Northgate Computer Systems

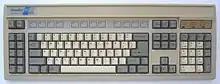
A model Northgate OmniKey/102

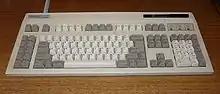
A c. 1993 model Northgate OmniKey/ULTRA-T

Northgate Computer Systems, Inc., based in Eden Prairie, Minnesota, United States, was a mail-order personal computer company, founded in 1987 by Arthur "Art" Lazere.